Riot Games

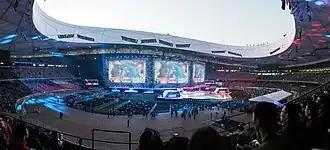
The stage for the 2017 League of Legends World Championship finals between SK Telecom T1 and Samsung Galaxy in the Beijing National Stadium

Riot Games operates esports leagues worldwide. This includes the "League of Legends" Championship Series, comprising leagues in North America and Europe. In total, there are more than 100 teams in Riot Games' 12 regional leagues around the world. Teams compete over the course of a season separated into two seasonal splits. Teams earn championship points to qualify for two major international competitions: the Mid-Season Invitational and the "League of Legends" World Championship. Riot Games' World Championship is the annual professional tournament at the conclusion of each season.